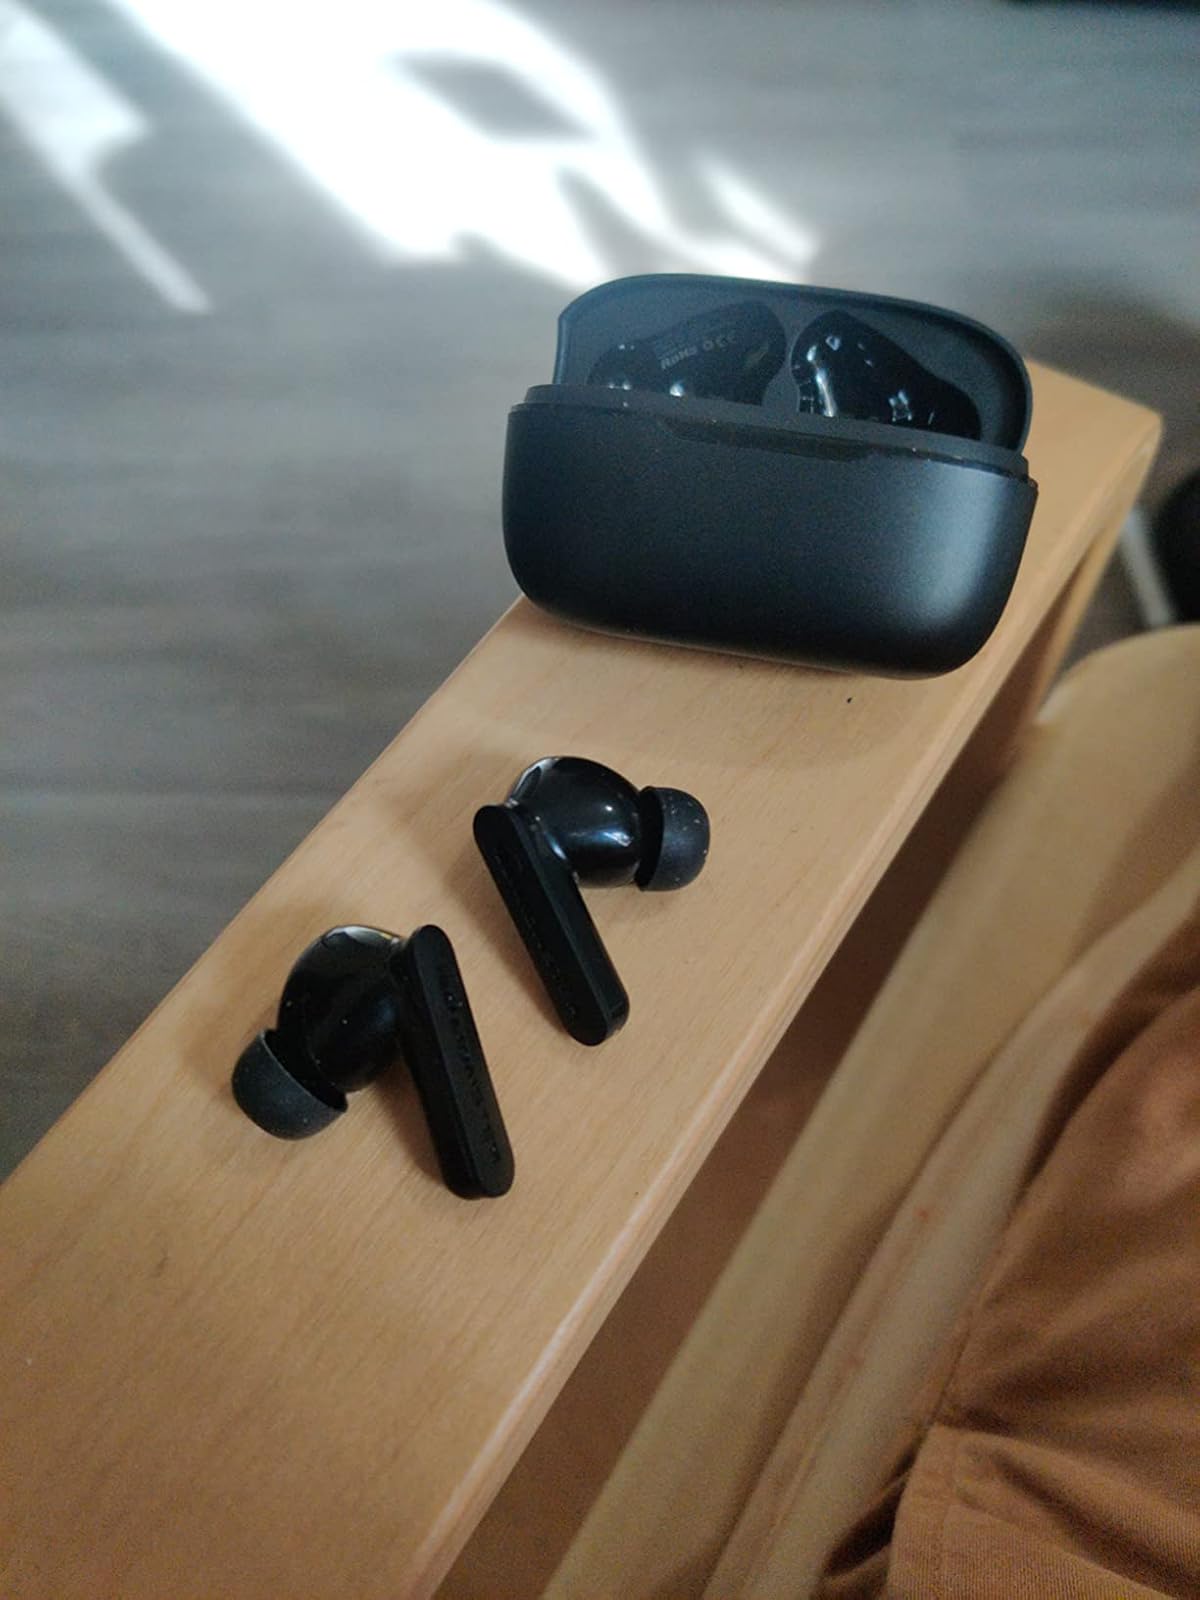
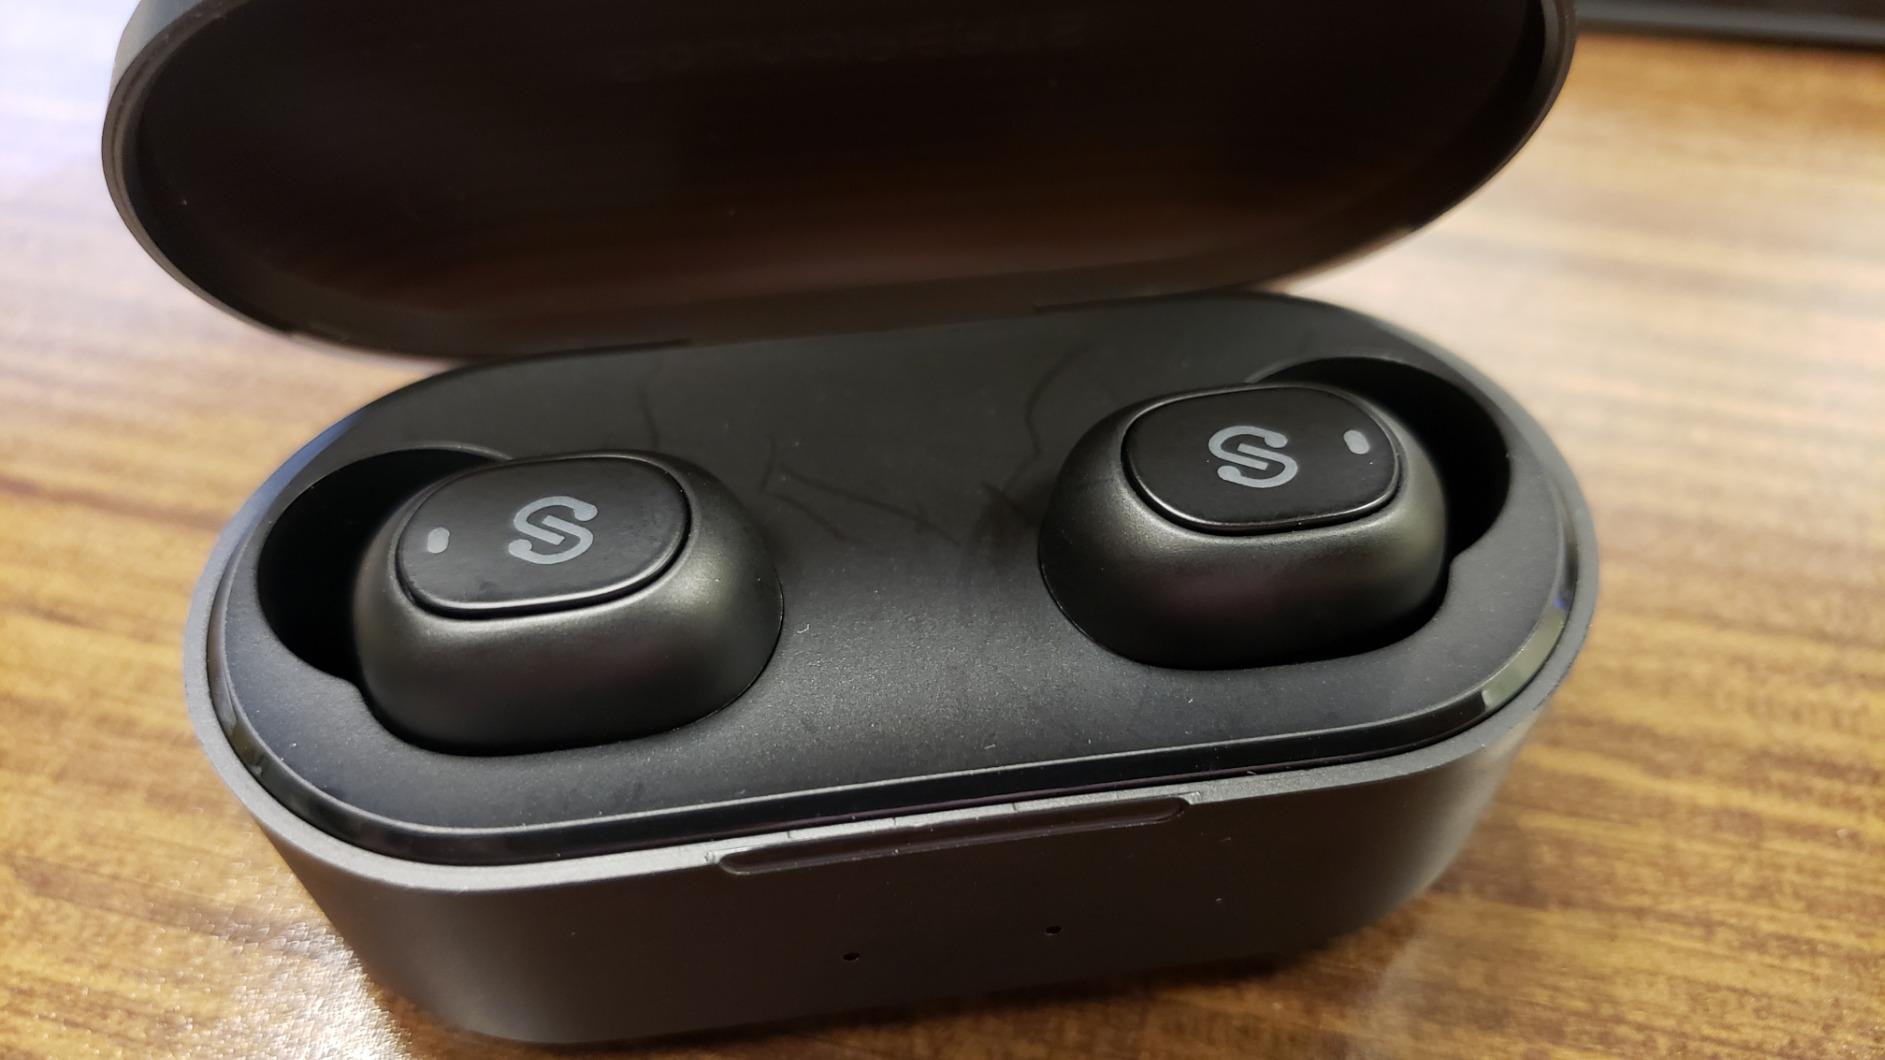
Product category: earbuds
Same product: no